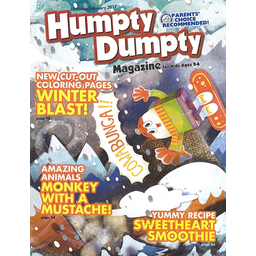
Label: paper